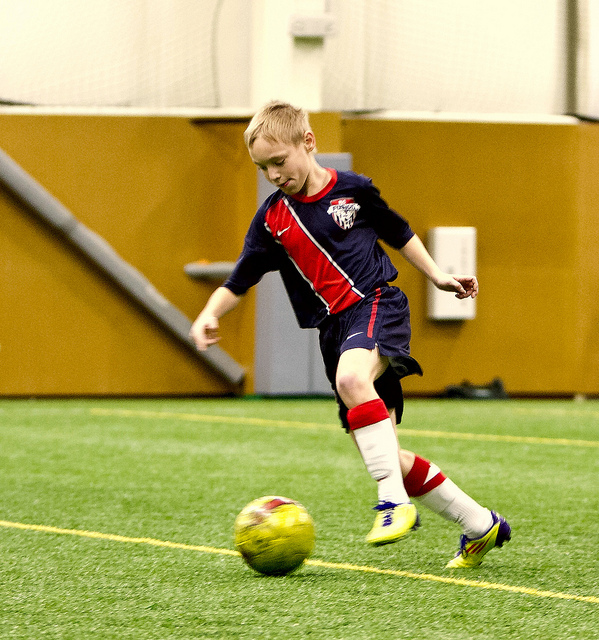
đứa trẻ mặc đồ bóng đá đang dẫn bóng trên sân